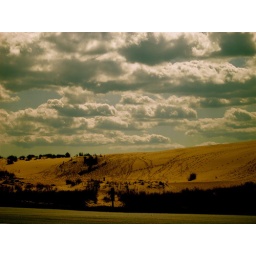
castle in the sand